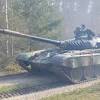
Label: Tank